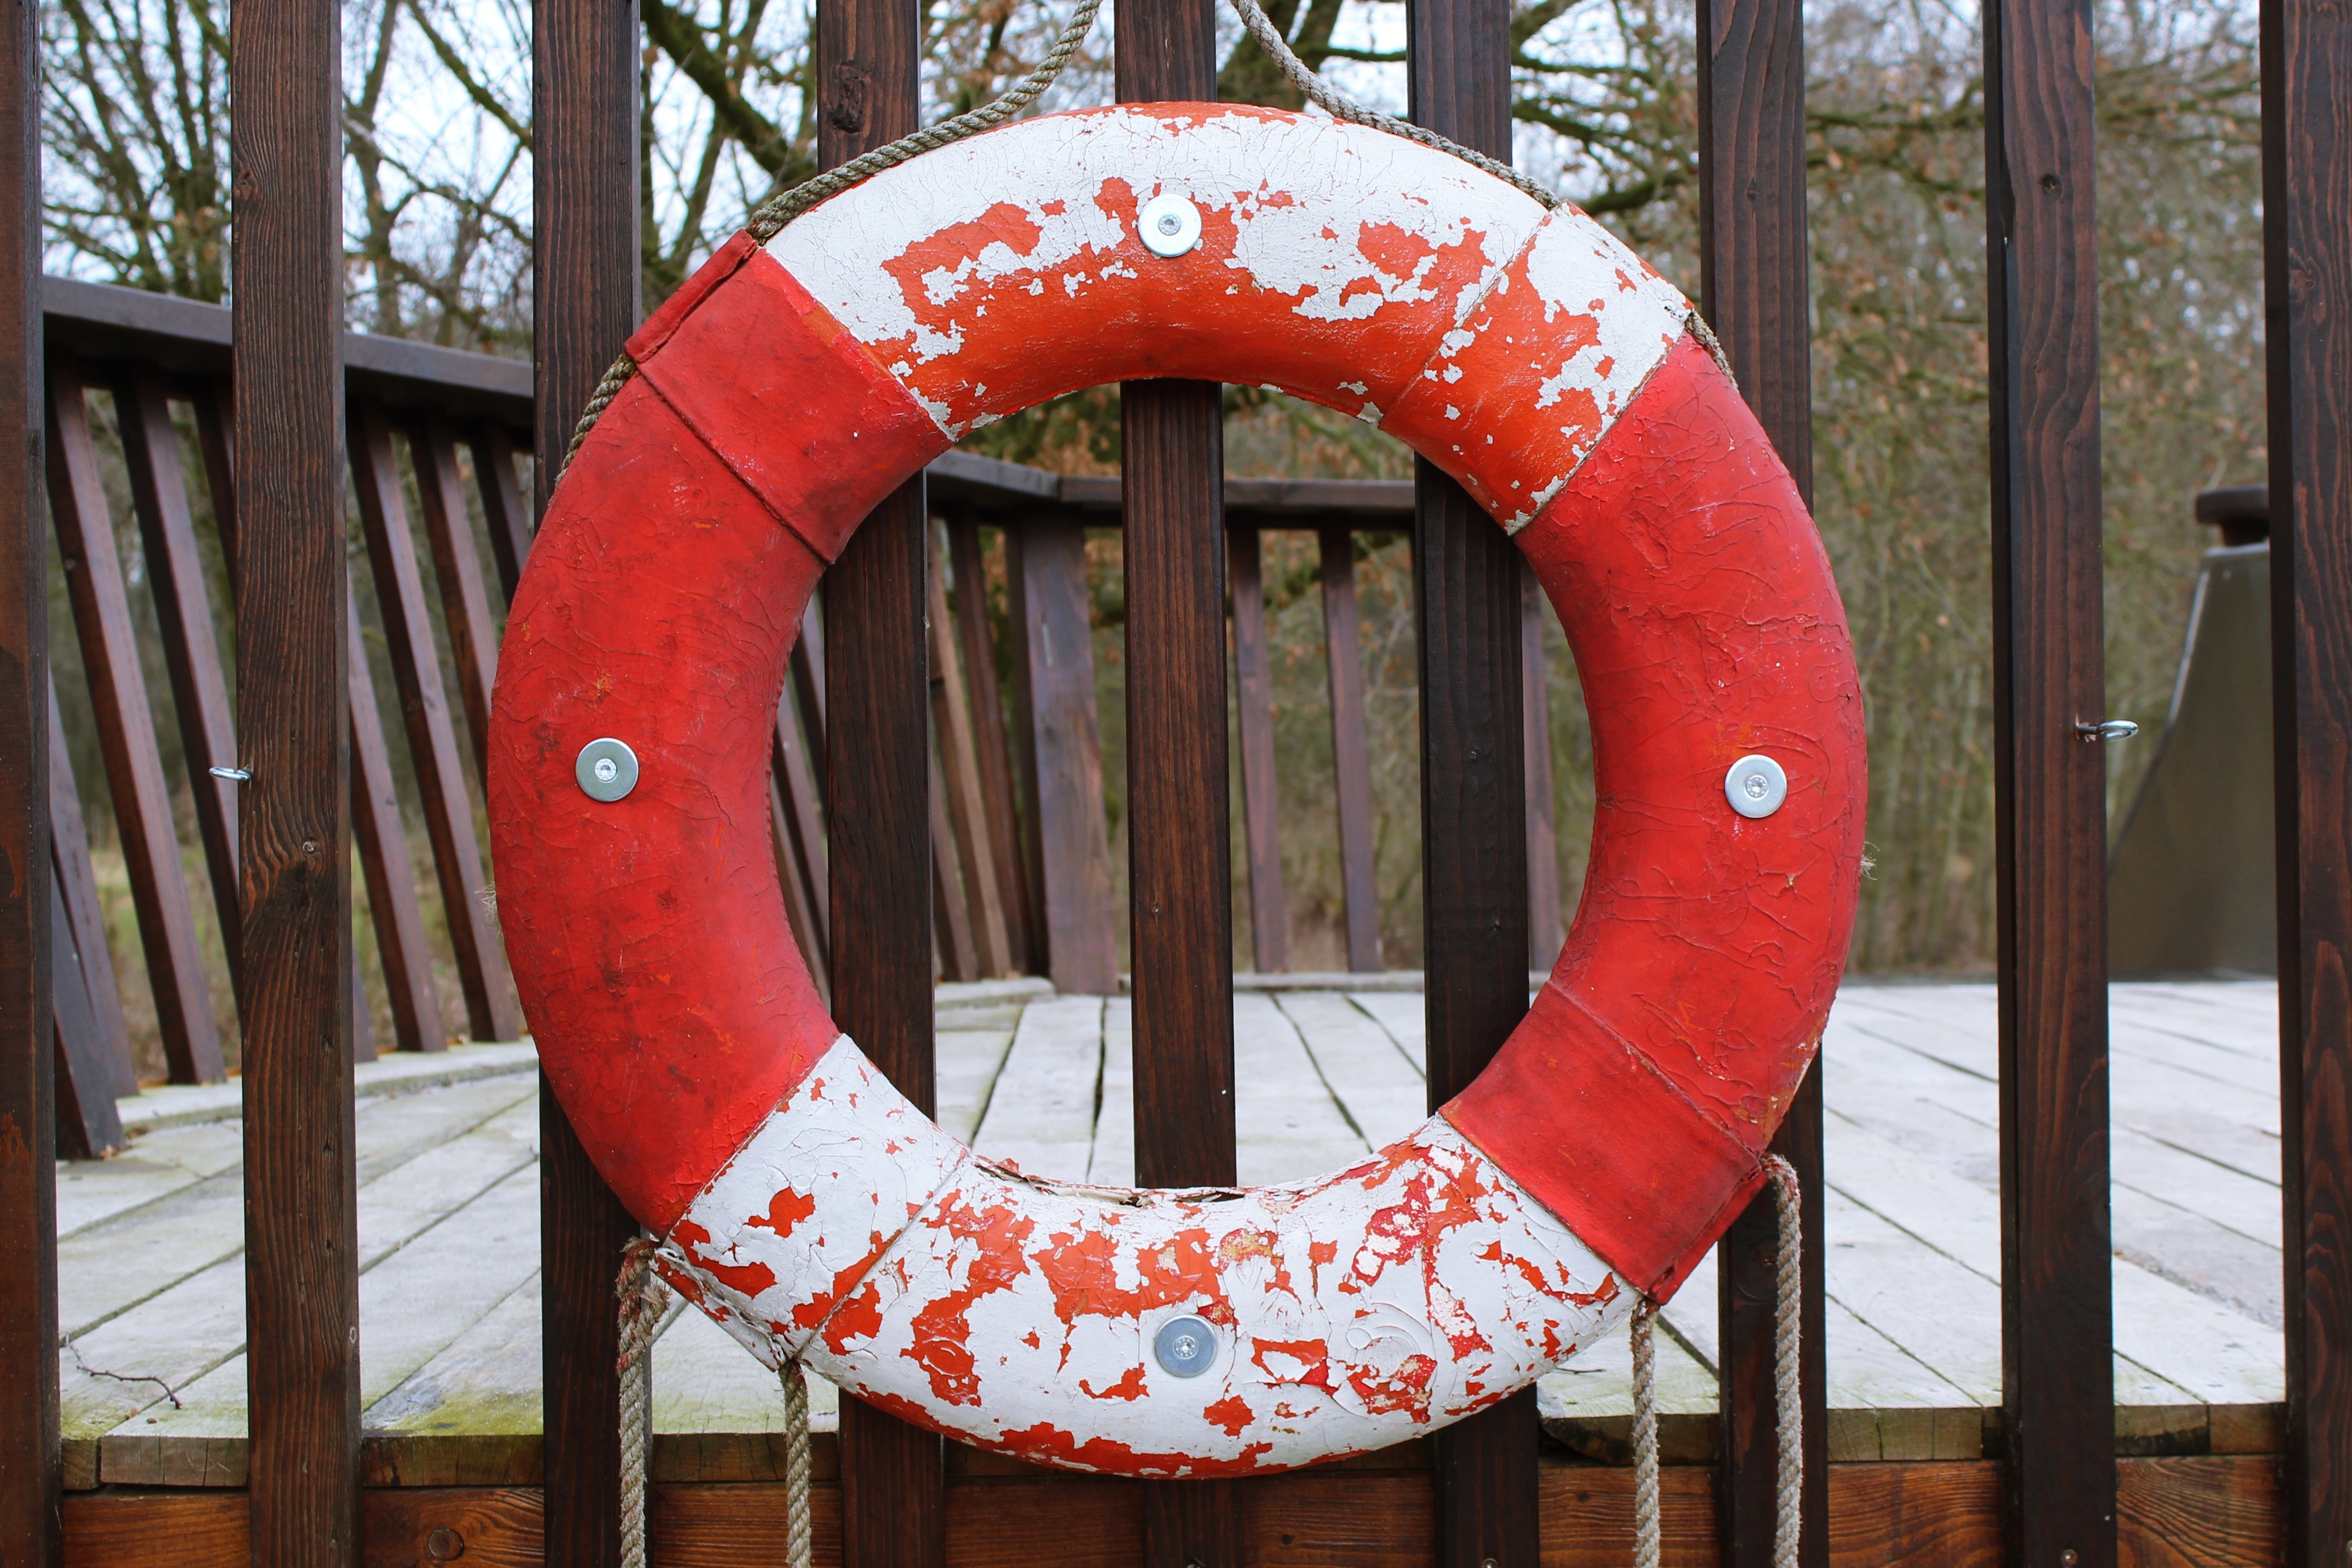
wheel, ring, swim, drowning, arch, red, christmas, decor, wreath, christmas decoration, stripes, not, save, emergency, rescue, lifebuoy, seafaring, mature, lifebelt, water rescue, red white, swimming ring, non swimmers, personal flotation device